Mosteiro (Lajes das Flores)

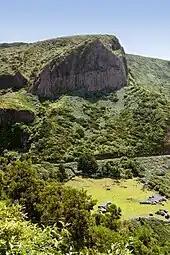
A view of the Rocha dos Bordões one of the emblematic geological features of the island

The parish of Mosteiro is part of the municipality of Lajes das Flores, whose municipal seat is located . With an area of , it was one of the smallest parishes in Portugal, constituted by the settlements of Mosteiro and the locality of Caldeira.